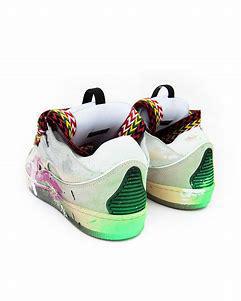
Brand: Lanvin
Model: Curb